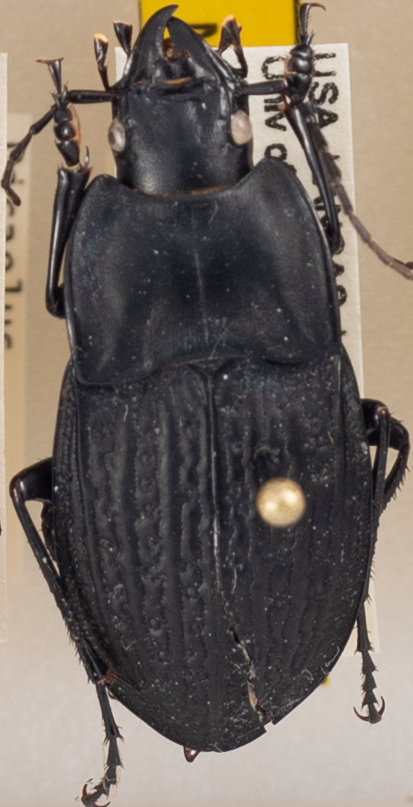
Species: Dicaelus sculptilis sculptilis
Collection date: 2021-07-28
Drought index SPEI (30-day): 0.394
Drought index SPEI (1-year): -0.276
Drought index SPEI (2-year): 0.862